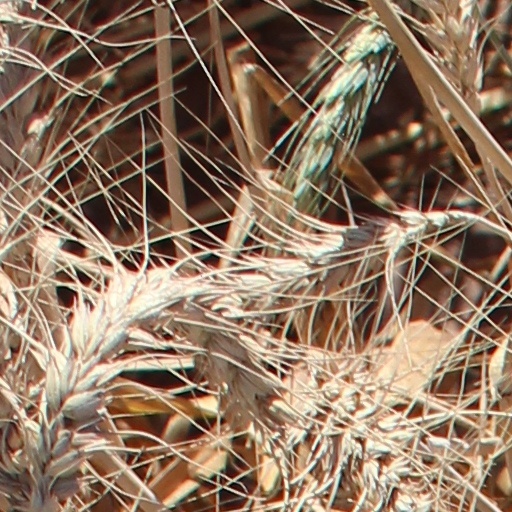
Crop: wheat